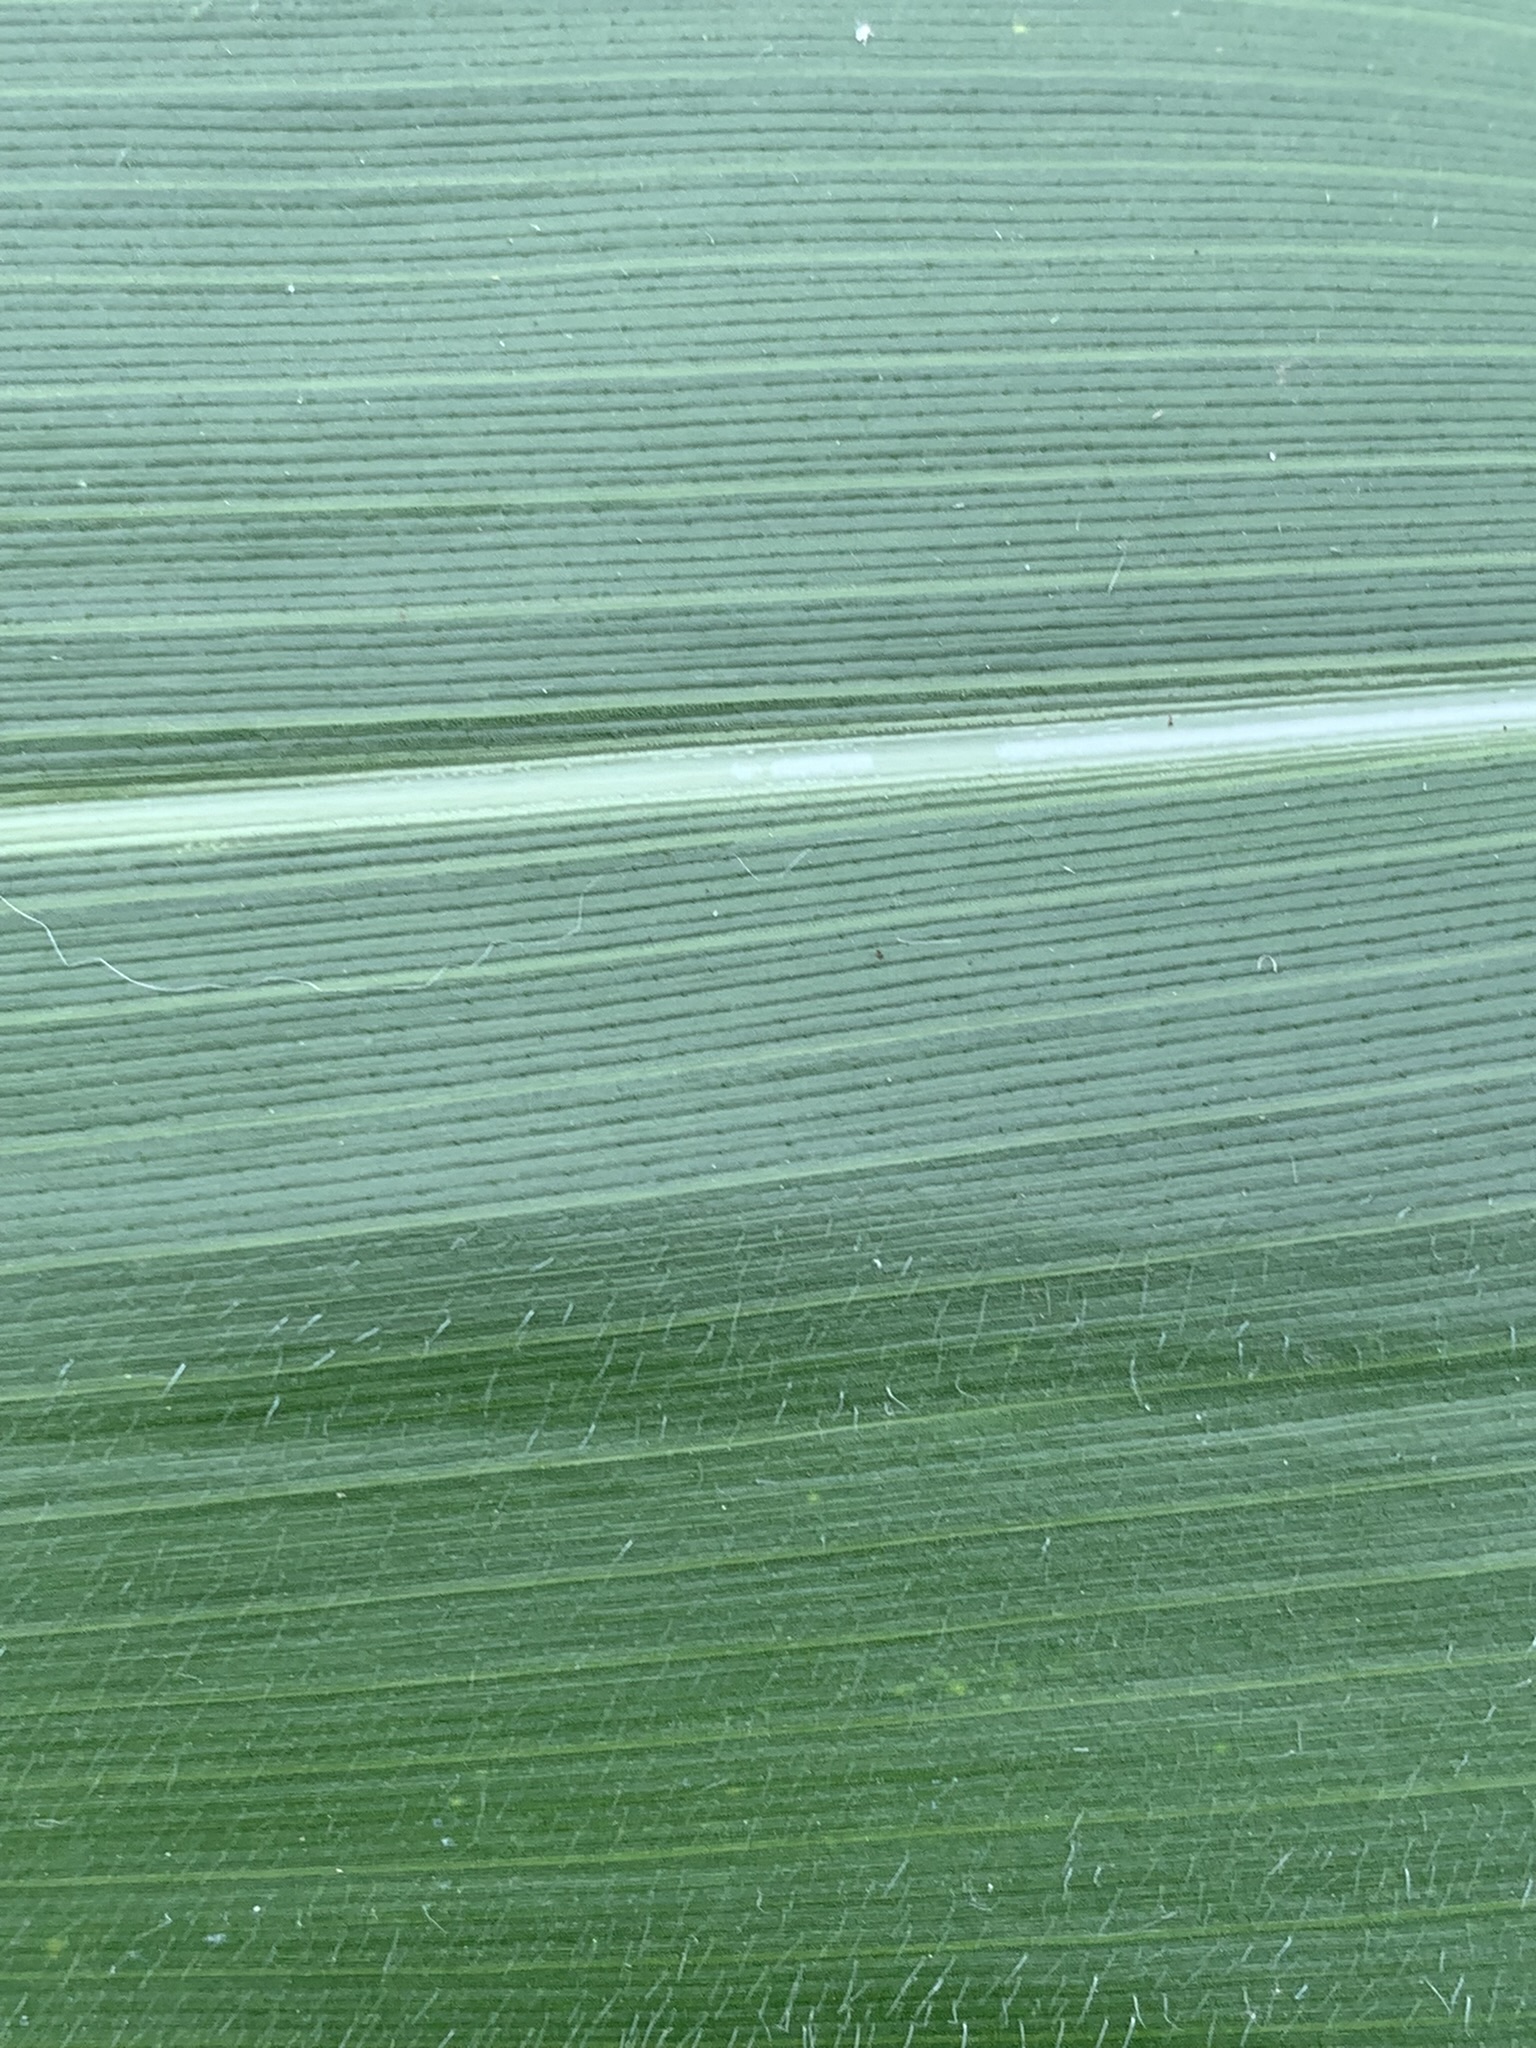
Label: Healthy